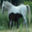
Label: horse